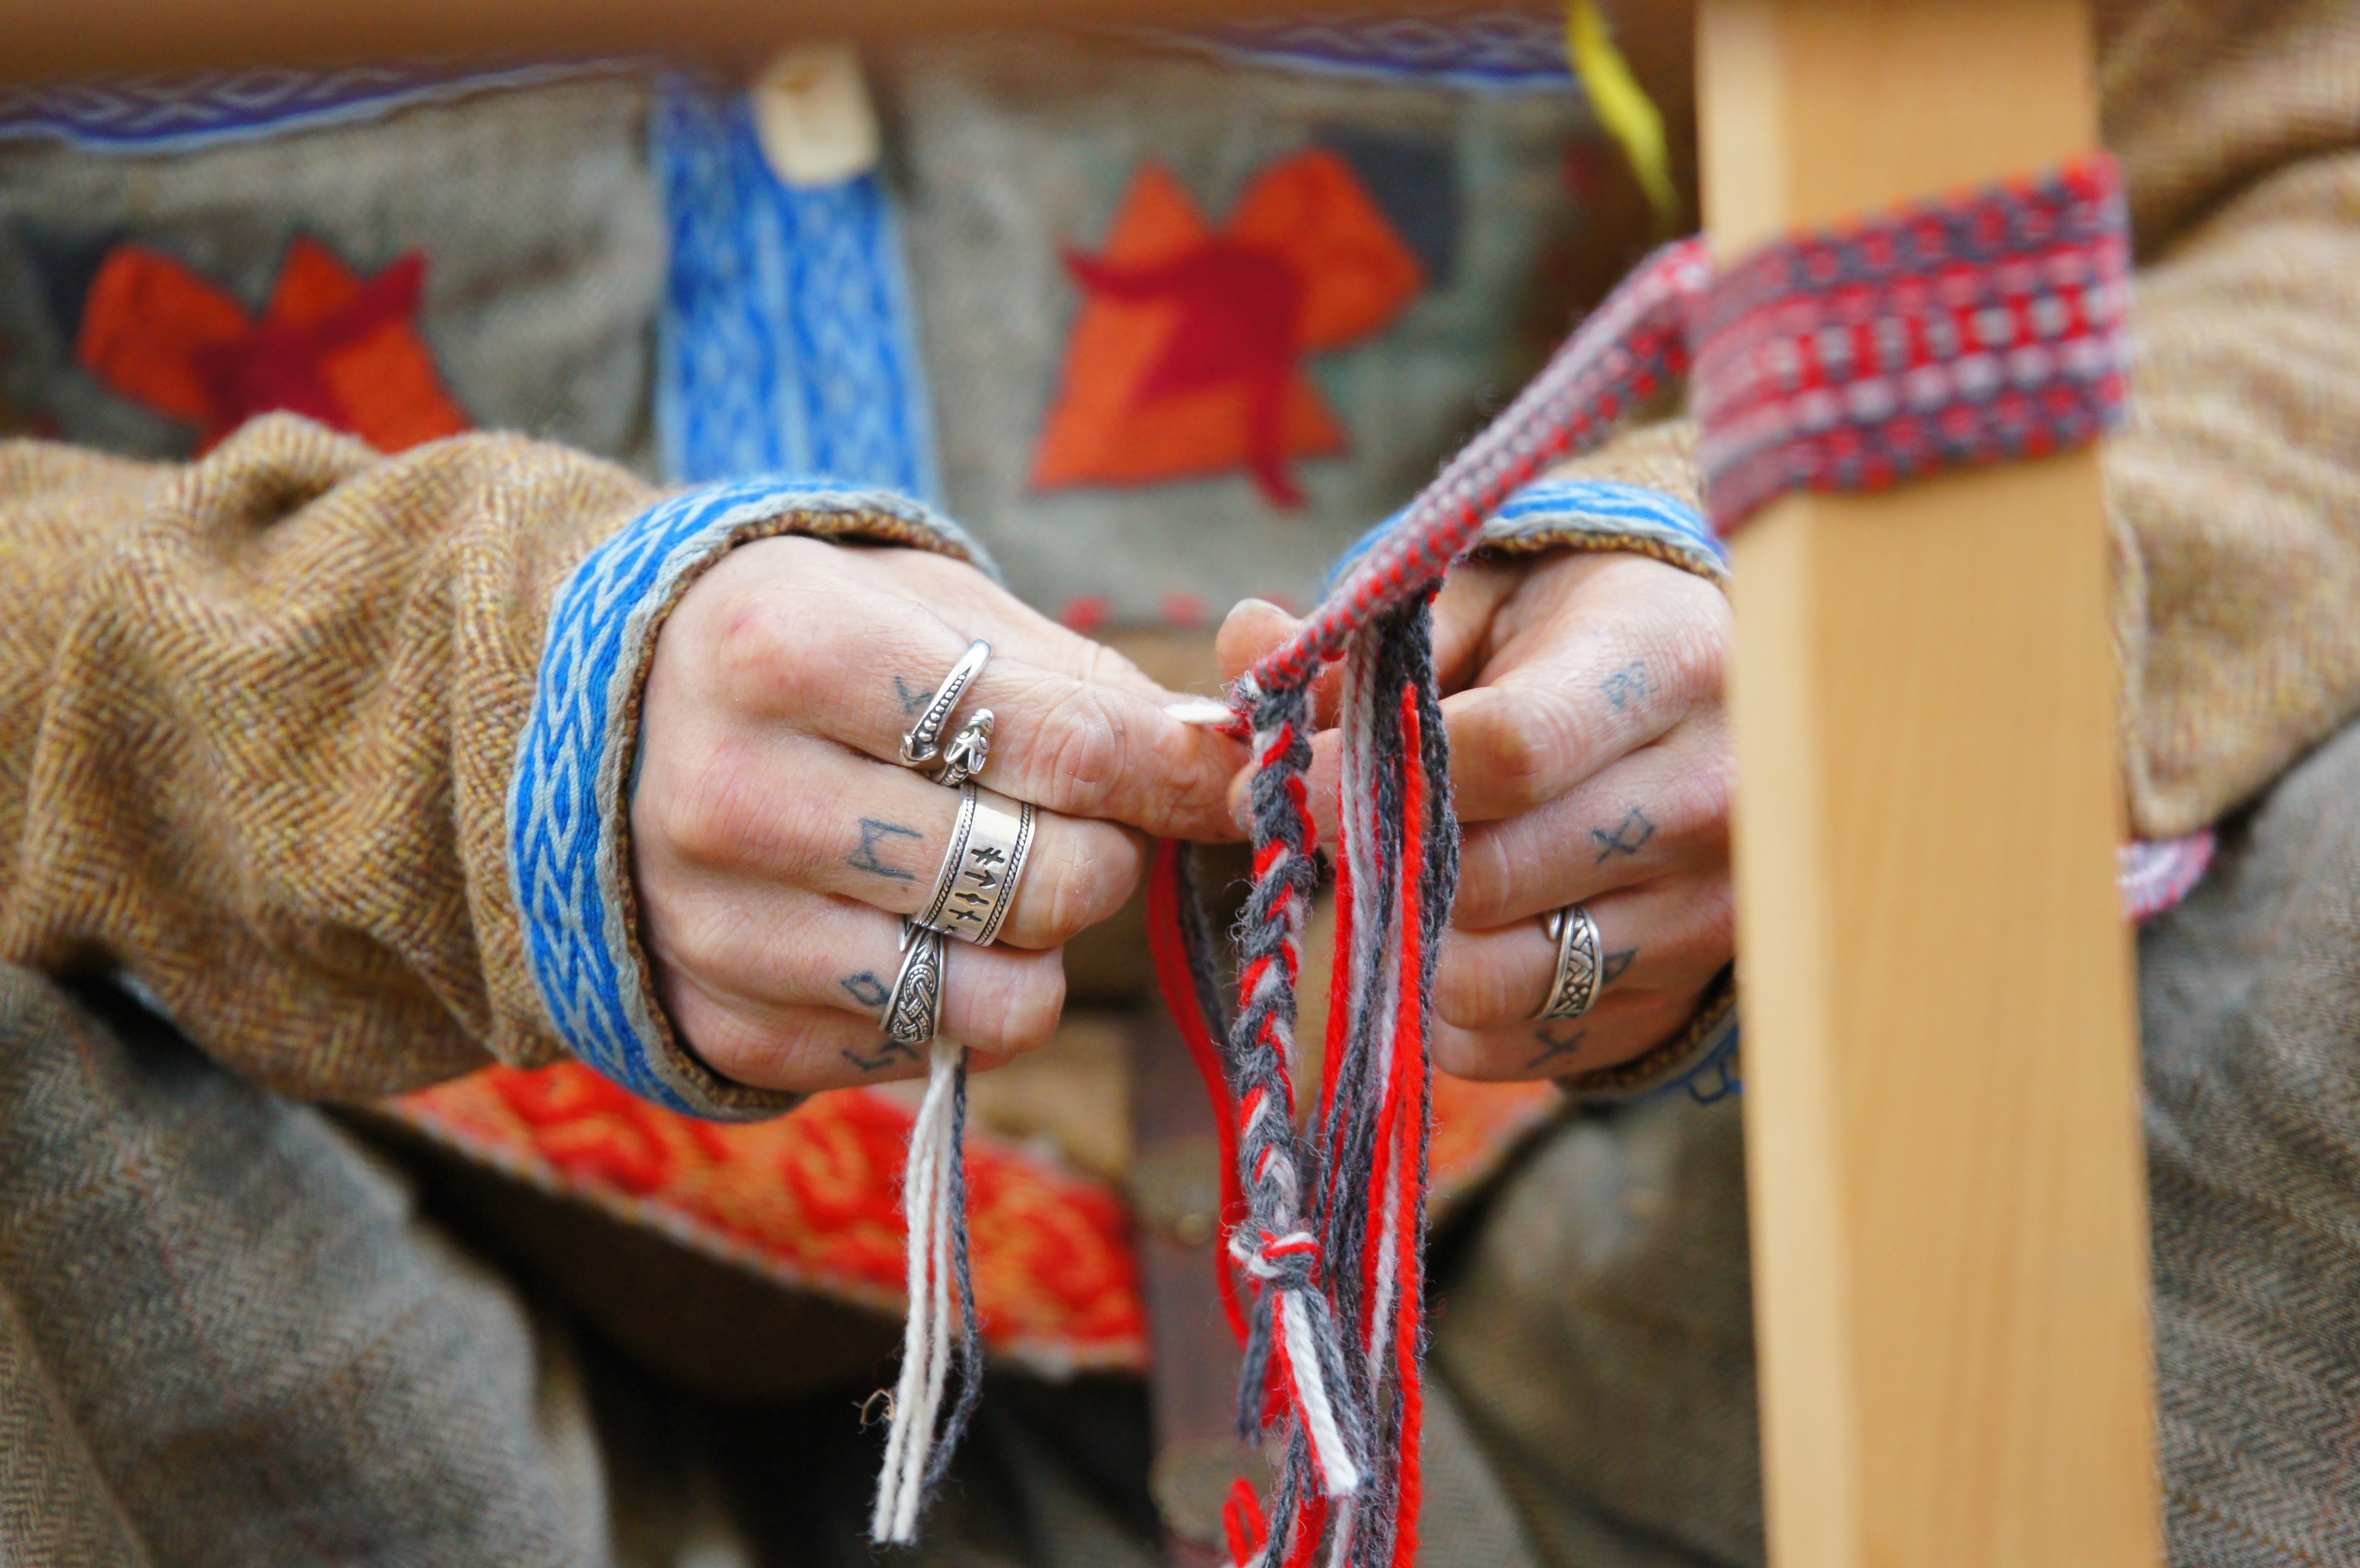
hand, play, ring, finger, color, artist, child, colorful, braid, ornament, art, colors, hands, fingers, tattoos, nails, detail, tradition, costume, rings, plot, sudtirol, tyrolean